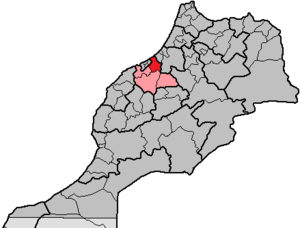
La province de Benslimane est une subdivision à dominante rurale de la région marocaine de Casablanca-Settat. Elle a une population de 233 123 habitants, et sa superficie est de 2 760 km ².